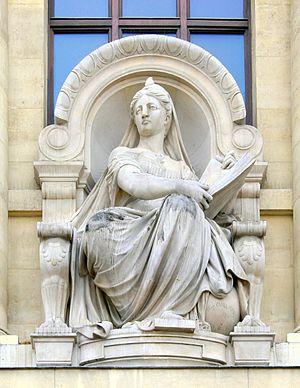
""La Science"", par Eugène Guillaume. Statue centrale de la façade de la grande galerie de l'Évolution, au Jardin des plantes, à Paris."